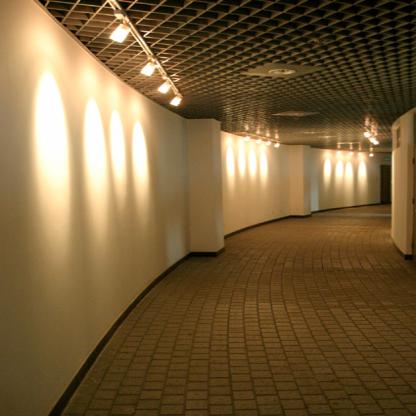
Scene: Indoor